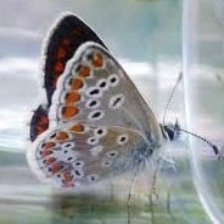
Species: BROWN ARGUS
Butterfly family (ImageNet category): lycaenid_butterfly